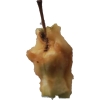
Label: apples